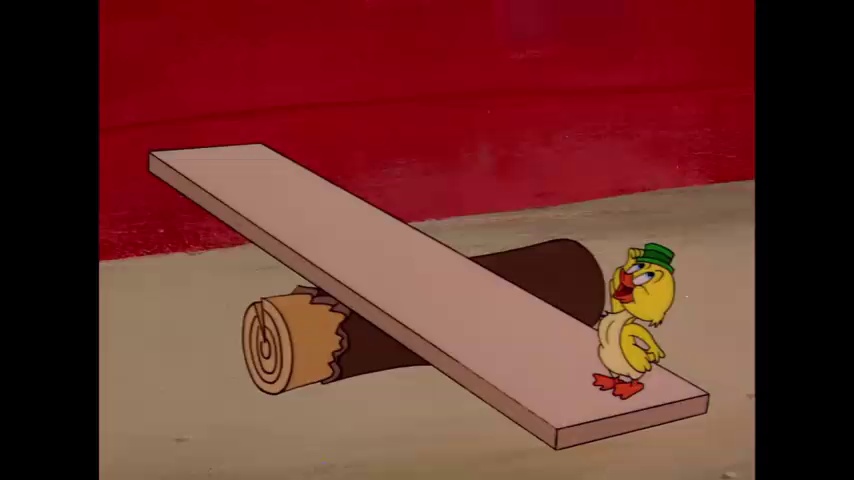
Portrait style: Cartoon Portrait